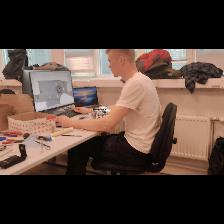
Label: Human